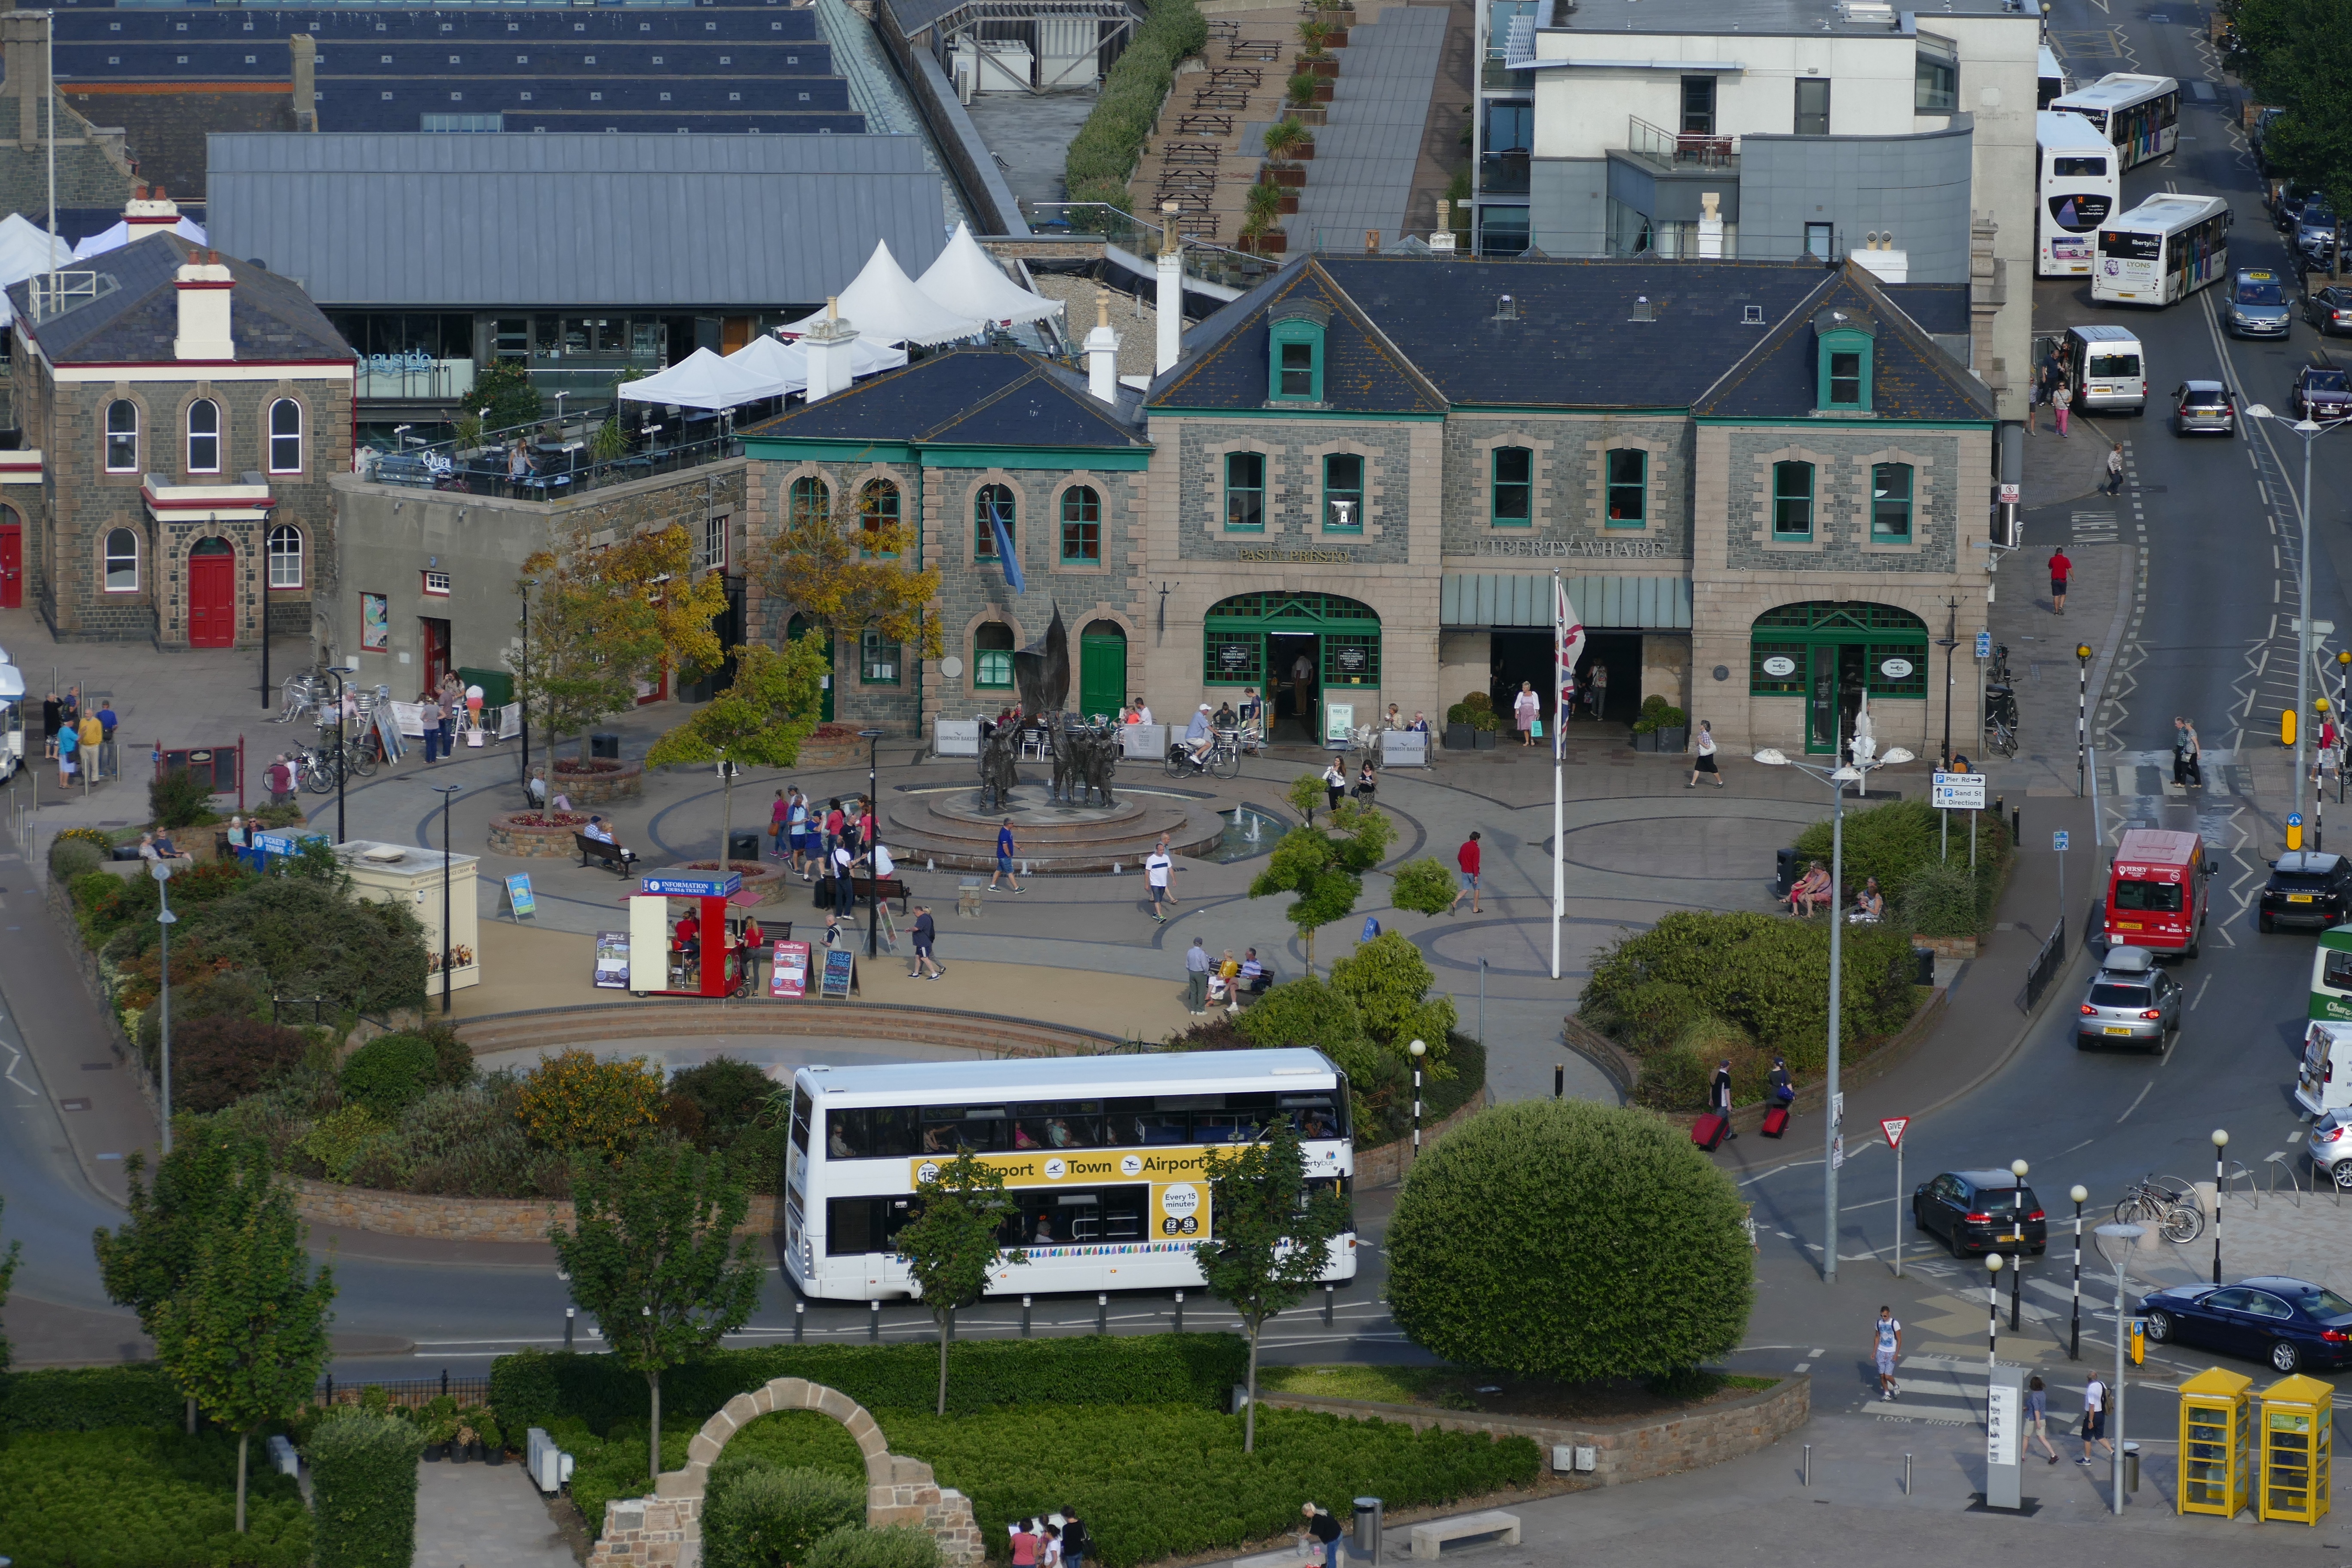
town, view, city, monument, cityscape, panorama, downtown, transport, suburb, space, plaza, island, intersection, public transport, england, capital, outlook, town square, atlantic, jersey, neighbourhood, united kingdom, st helier, channel islands, island of jersey, shopping mall, residential area, human settlement, metropolitan area